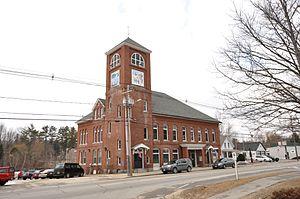
Antrim est une municipalité américaine située dans le comté de Hillsborough au New Hampshire. Selon le recensement de 2010, sa population est de 2 637 habitants, dont 1 397 à Antrim CDP.